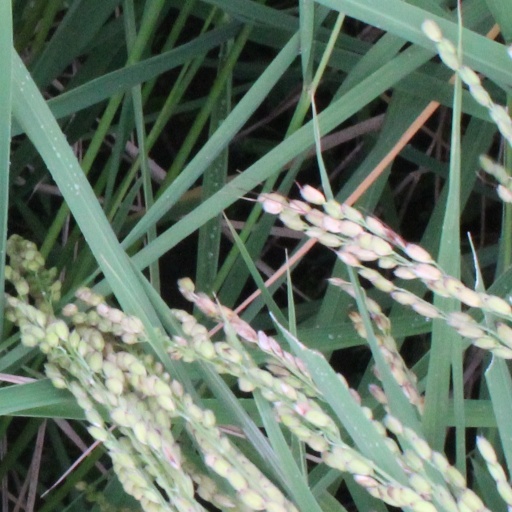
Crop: rice